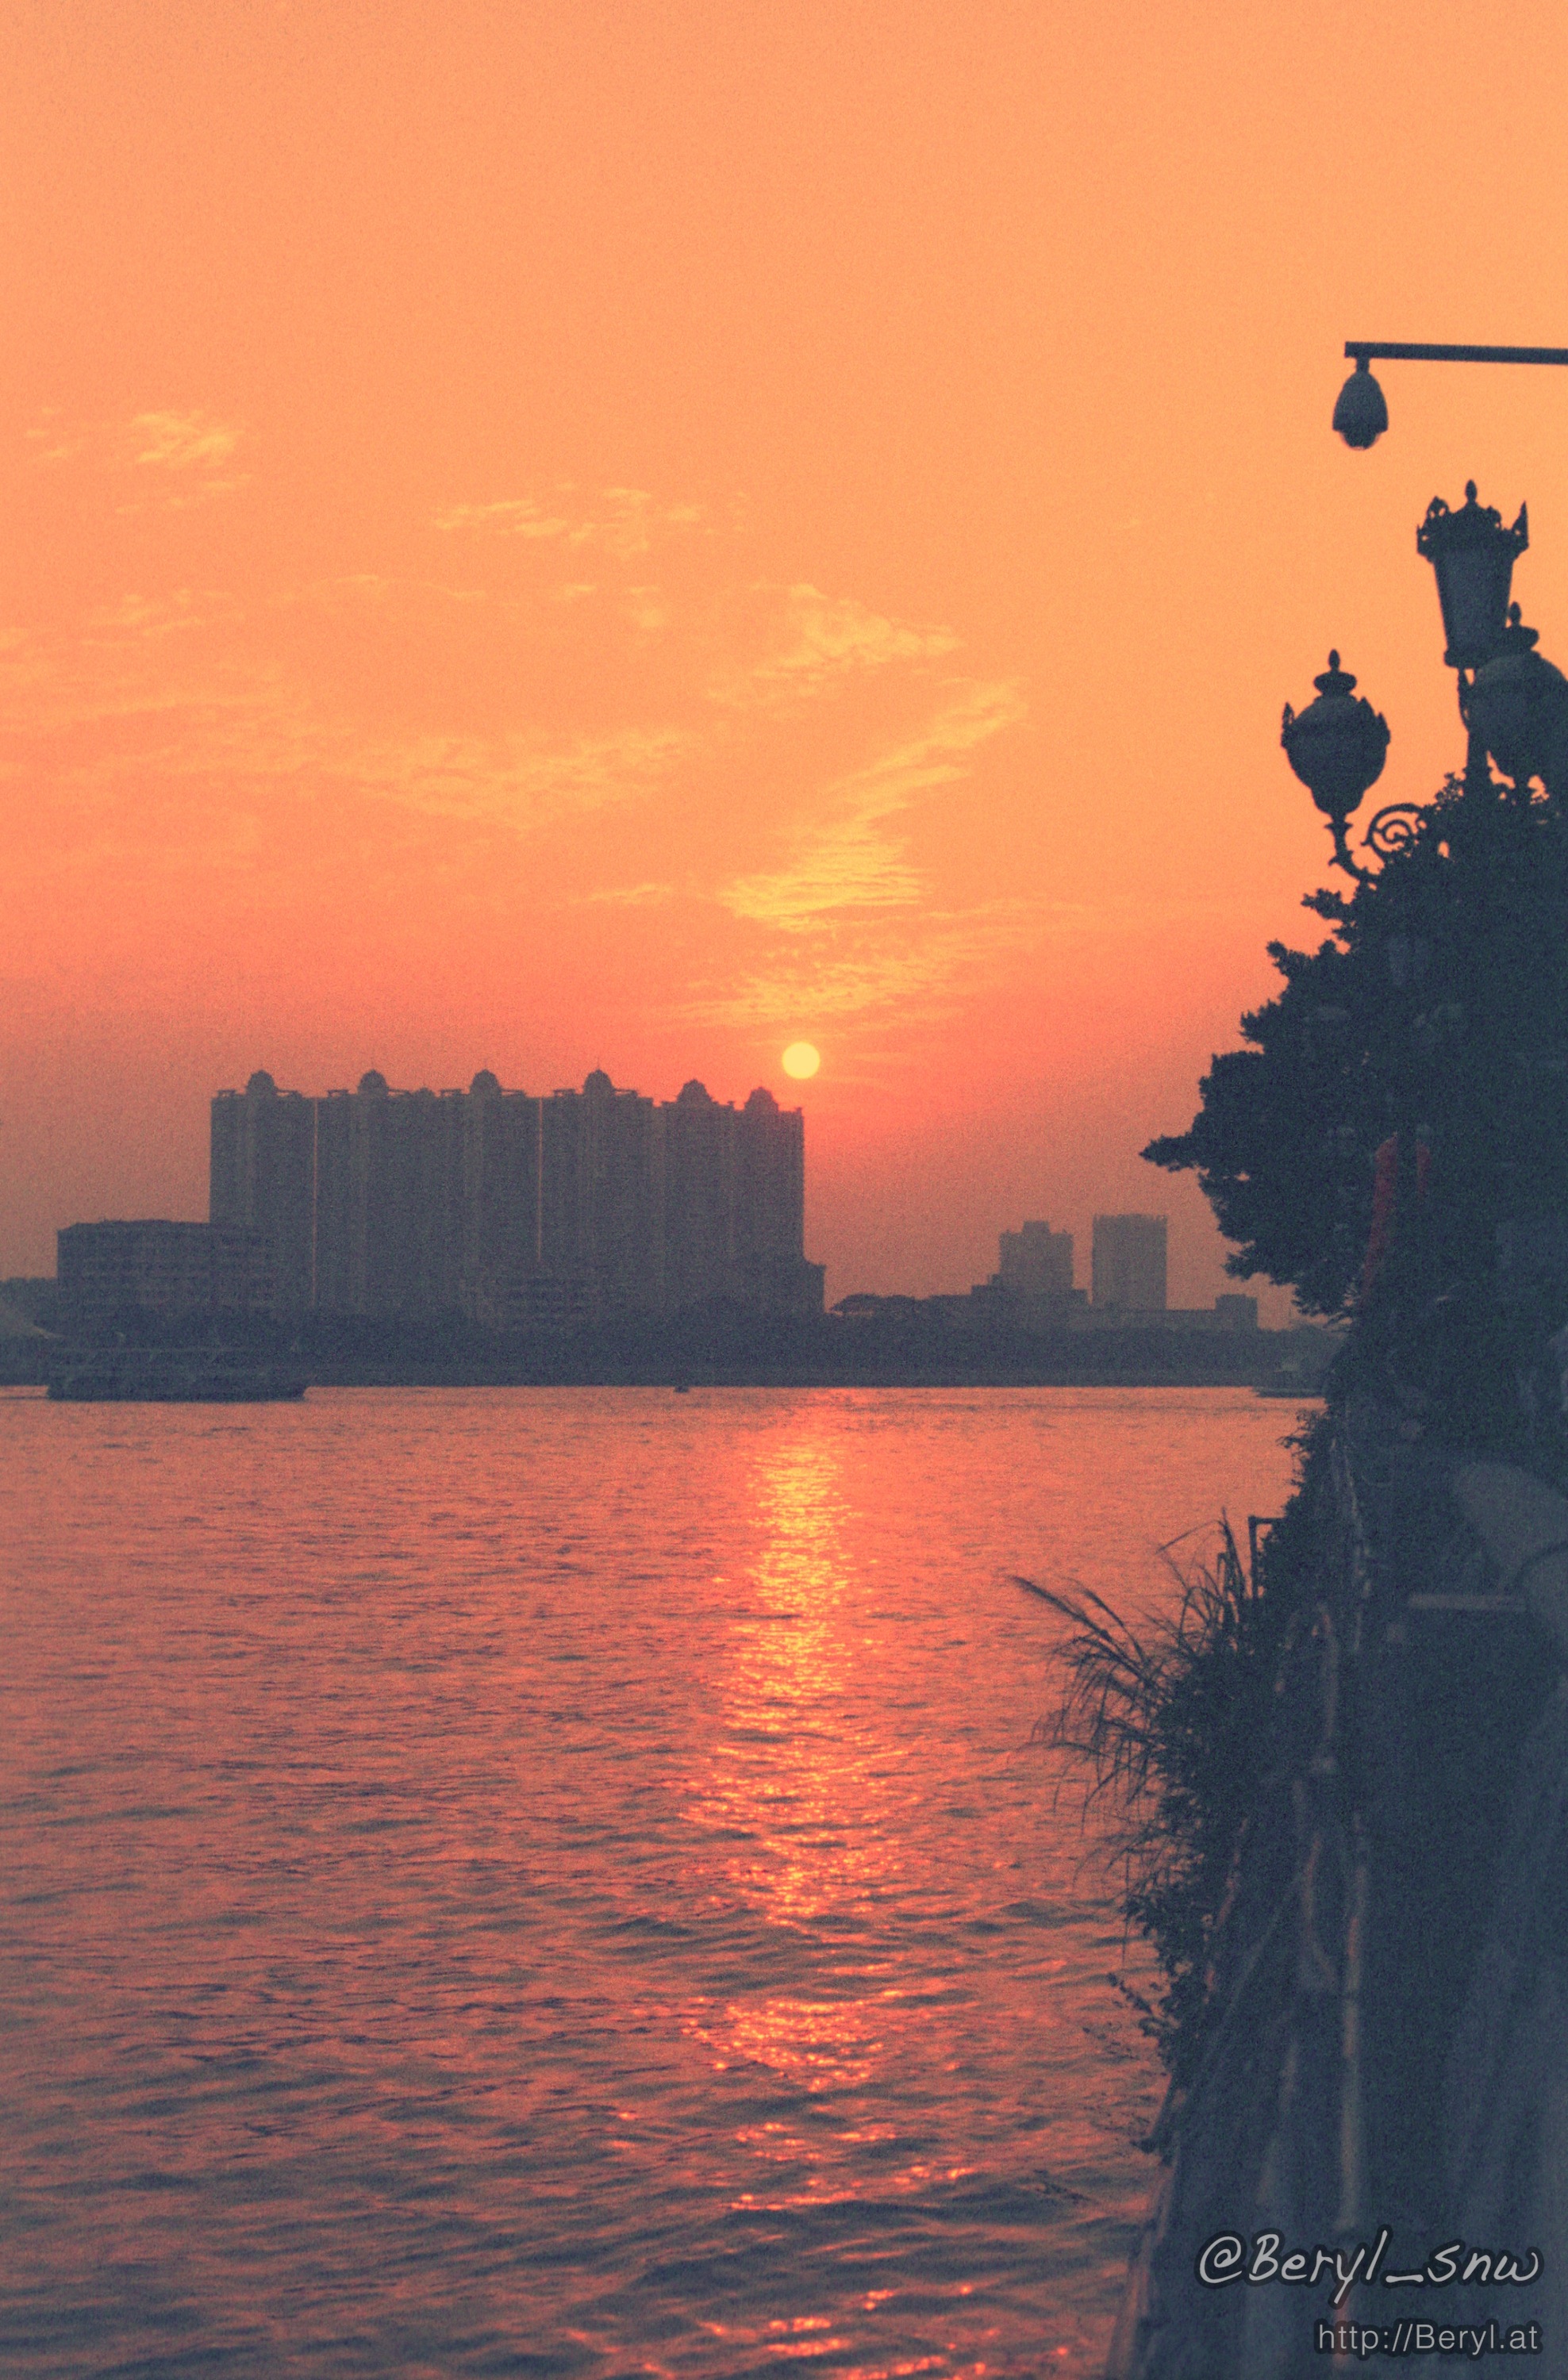
sea, coast, water, ocean, horizon, sun, sunrise, sunset, skyline, morning, dawn, river, film, dusk, fujifilm, evening, orange, reflection, tower, bay, nikon, 50mm, f14, vivid, canton, nikkor, expired, fm2, 250d, afterglow, atmospheric phenomenon